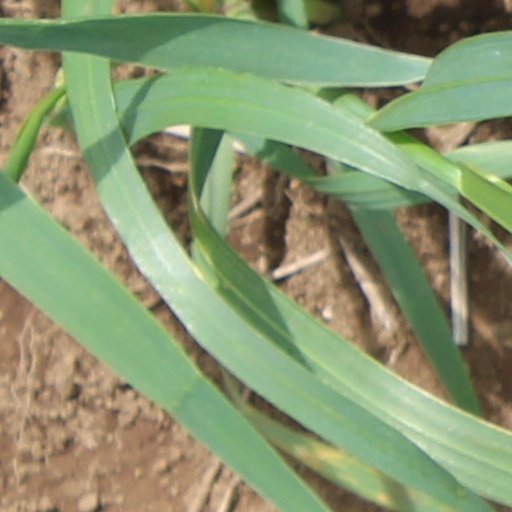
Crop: wheat